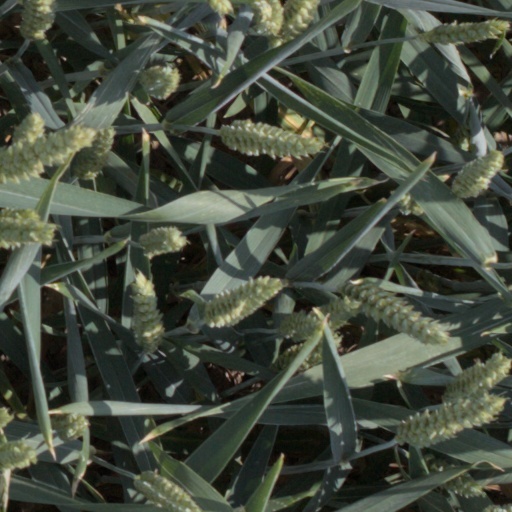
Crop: wheat